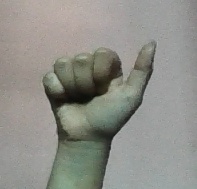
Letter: dhad